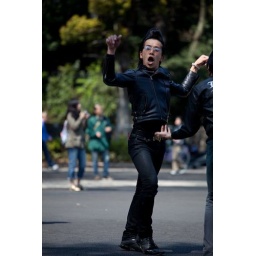
'The Levels' are hardcore rock and roll dancers clad in black leather jackets and black jeans.